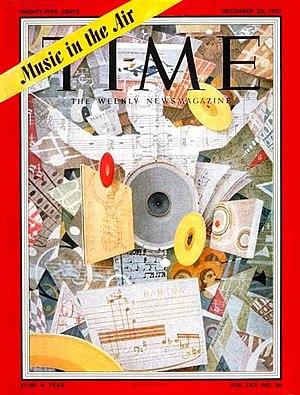
La couverture de magazine est un élément visuel qui permet d'identifier et de faire vendre le magazine. Elle est constituée généralement du titre ou du logo du périodique, ainsi que d'une illustration et de textes communiquant sur le sommaire et les principaux sujets du numéro. Jusqu'au milieu du XIXᵉ siècle, le magazine par son aspect ne se différencie pas de la presse quotidienne. Dans les années 1840 apparaissent les premiers magazine arborant à la une, un visuel illustré. La couverture va profiter des avancées techniques de l’impression. À l'origine, les couvertures sont gravées ou lithographiées, pour ensuite bénéficier de la photogravure qui permet l'impression de photographies, d'abord en noir et blanc et ensuite en couleur et depuis la fin du XXᵉ siècle, de l'infographie et de la PAO. La plupart des magazines se singularisent par l'originalité de leurs couvertures, comme Time, Vogue, Paris Match, Stern ou National Geographic.